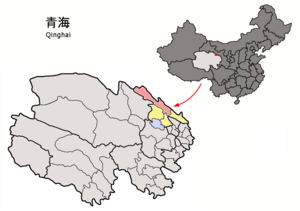
Le xian de Qilian est un district administratif de la province du Qinghai en Chine. Il est placé sous la juridiction de la préfecture autonome tibétaine de Haibei.